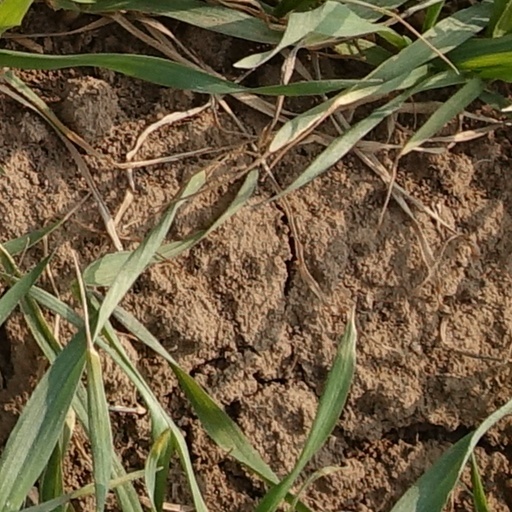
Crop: wheat